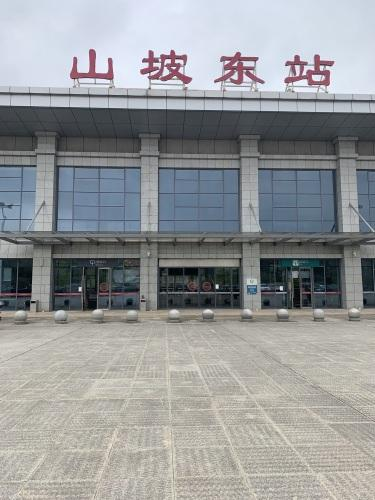
地标名称：山坡东站
所在城市：武汉市·江夏区